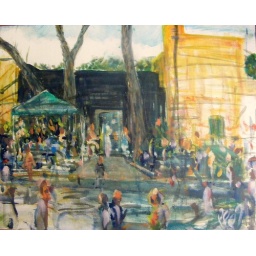
the back door at the best club in the country where i show my art onthe wall austin texas